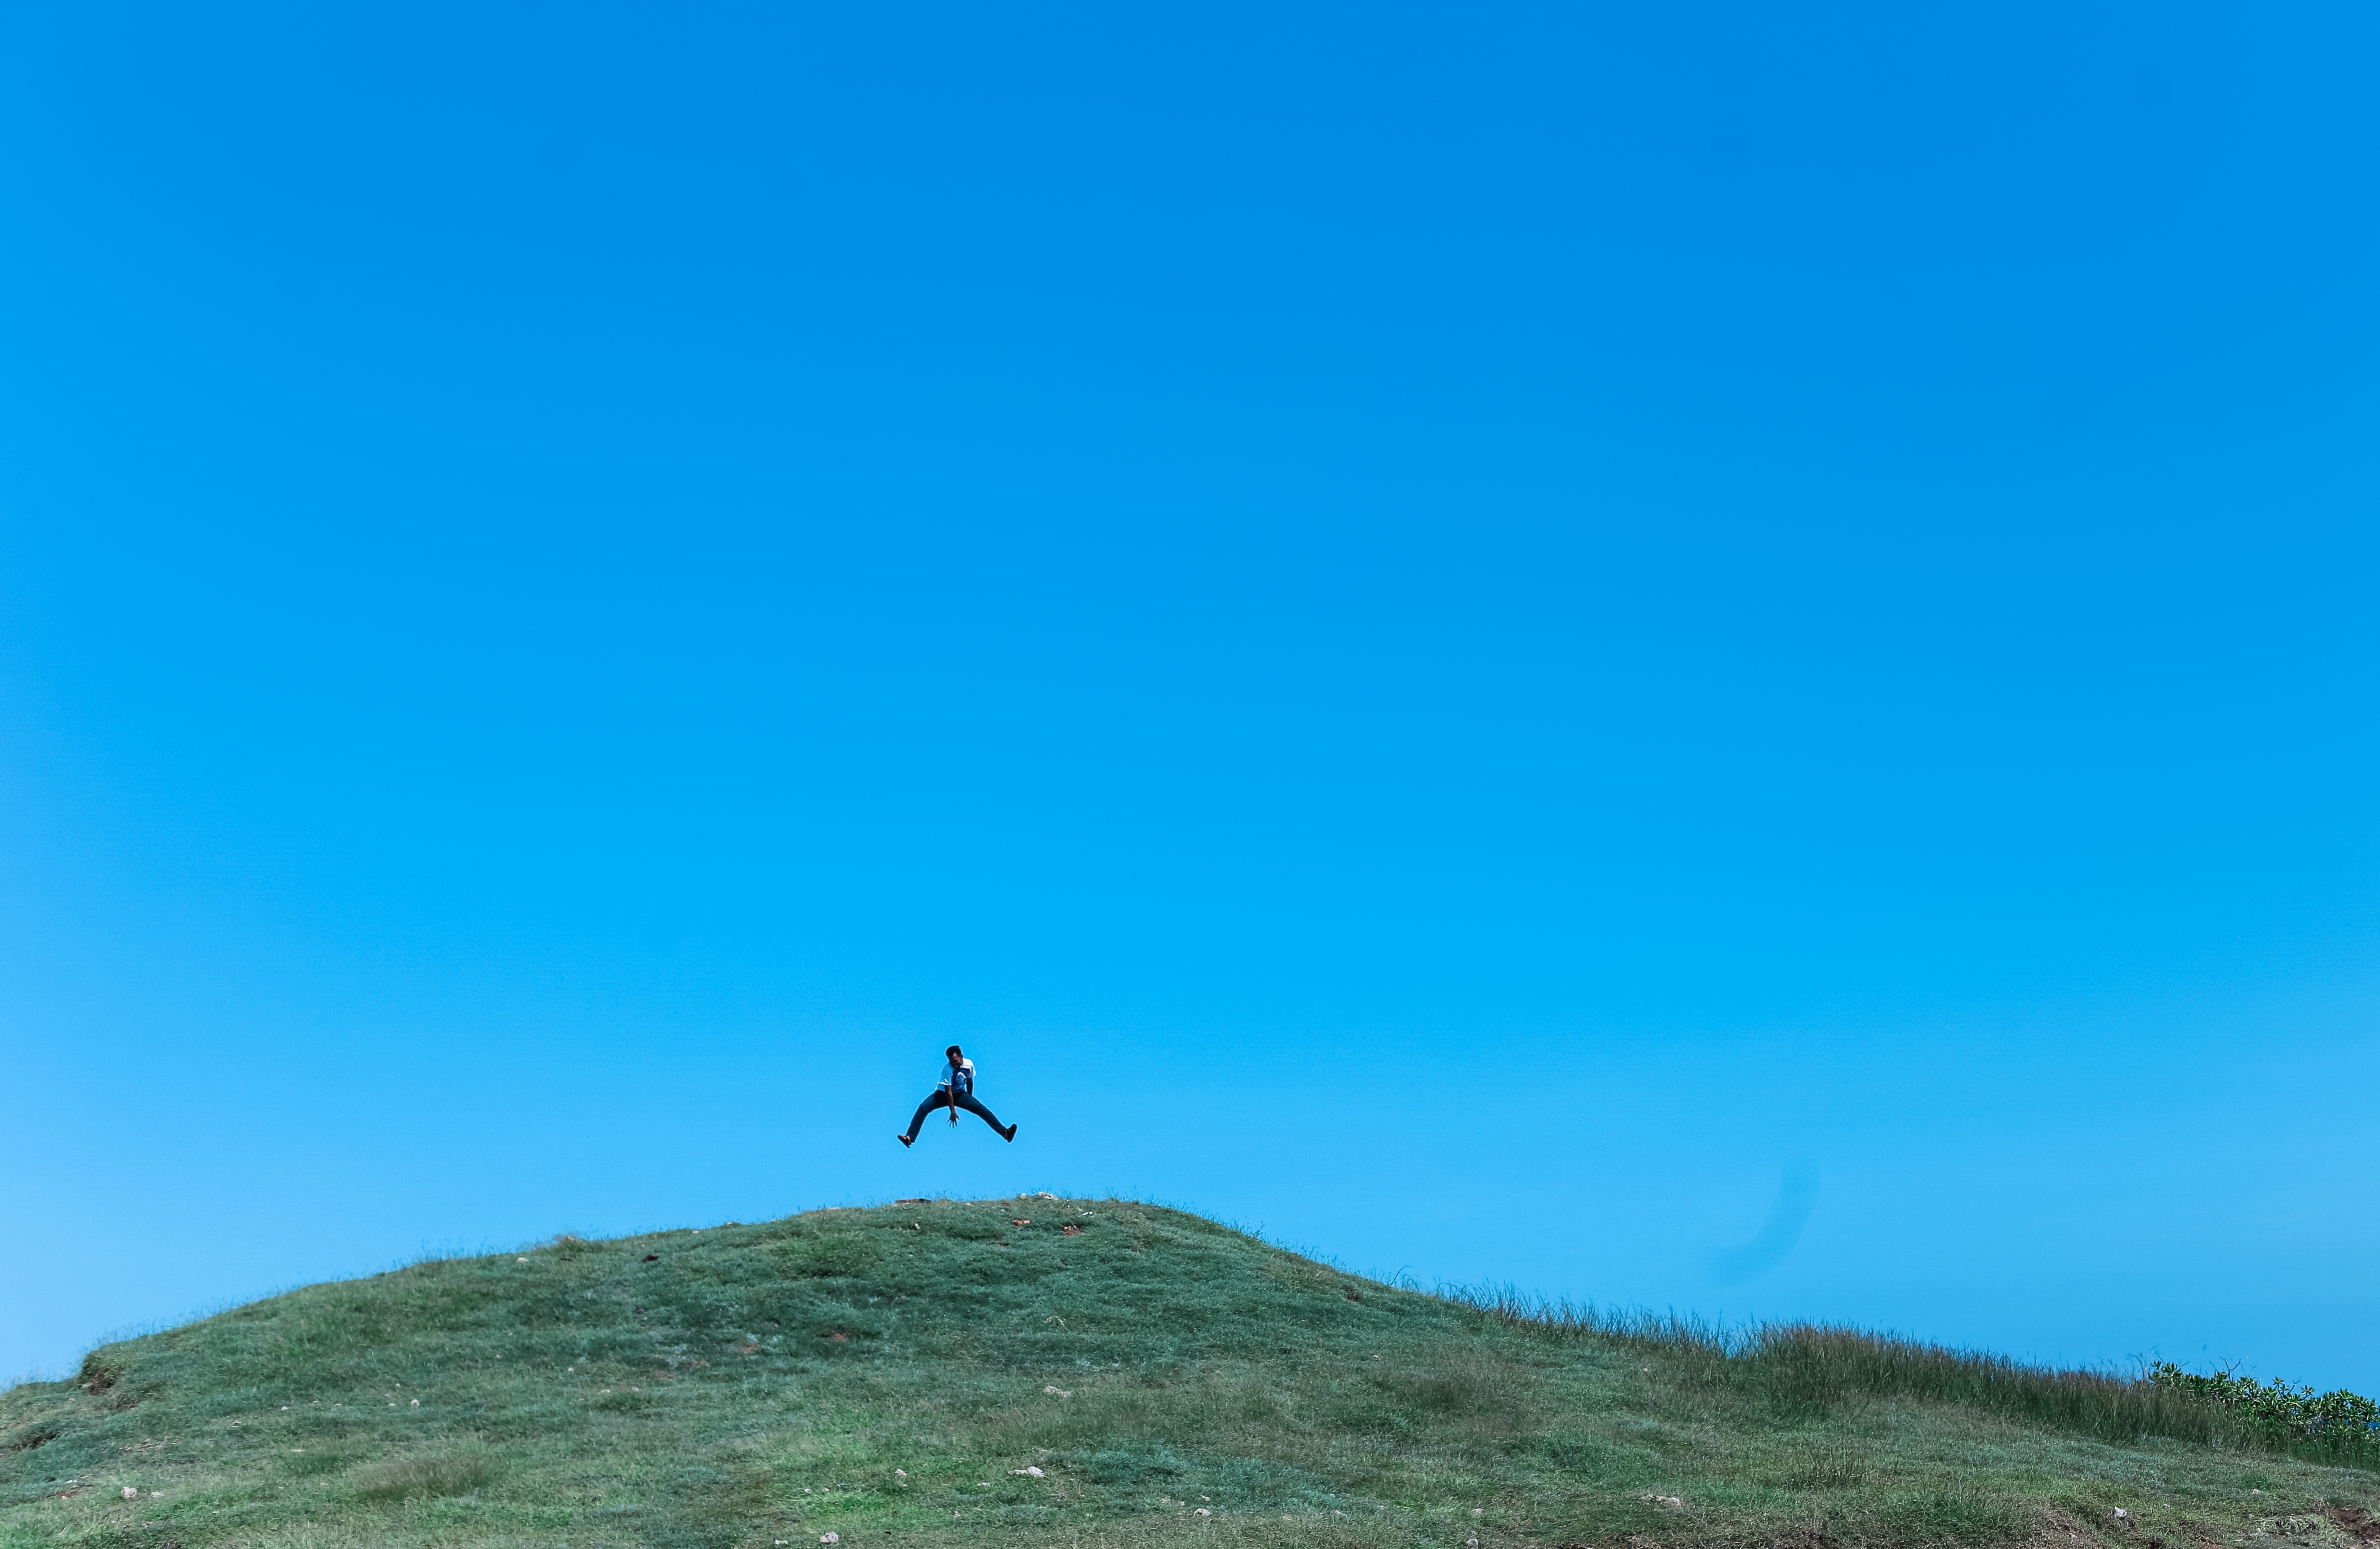
man, person, mountain, sky, hill, adventure, jump, jumping, terrain, ridge, sports, grassland, habitat, ecosystem